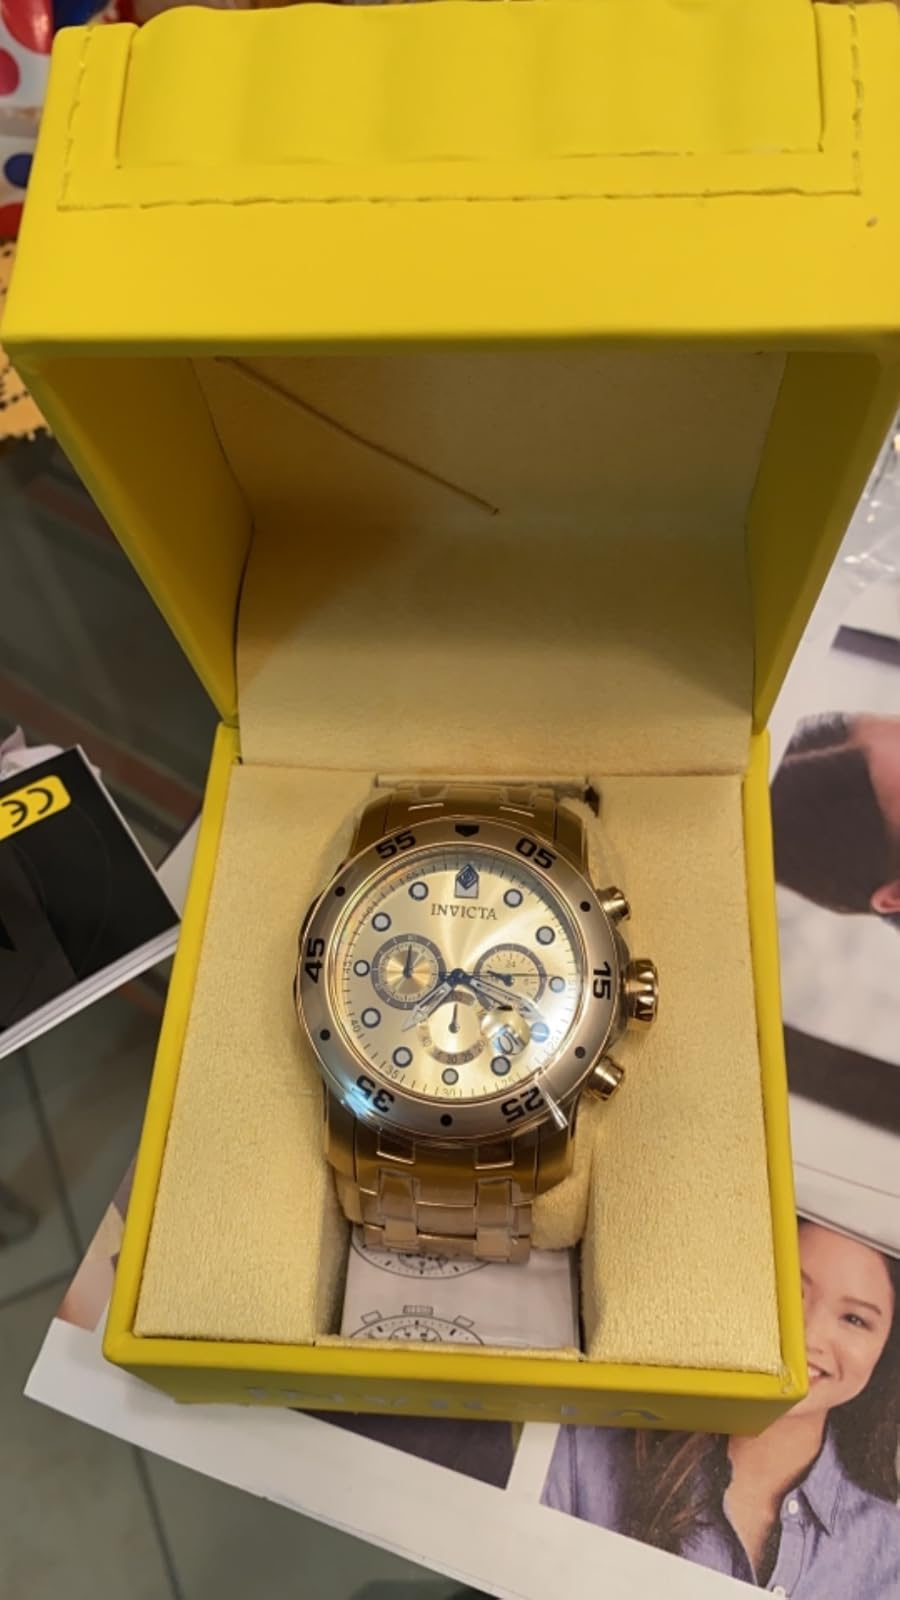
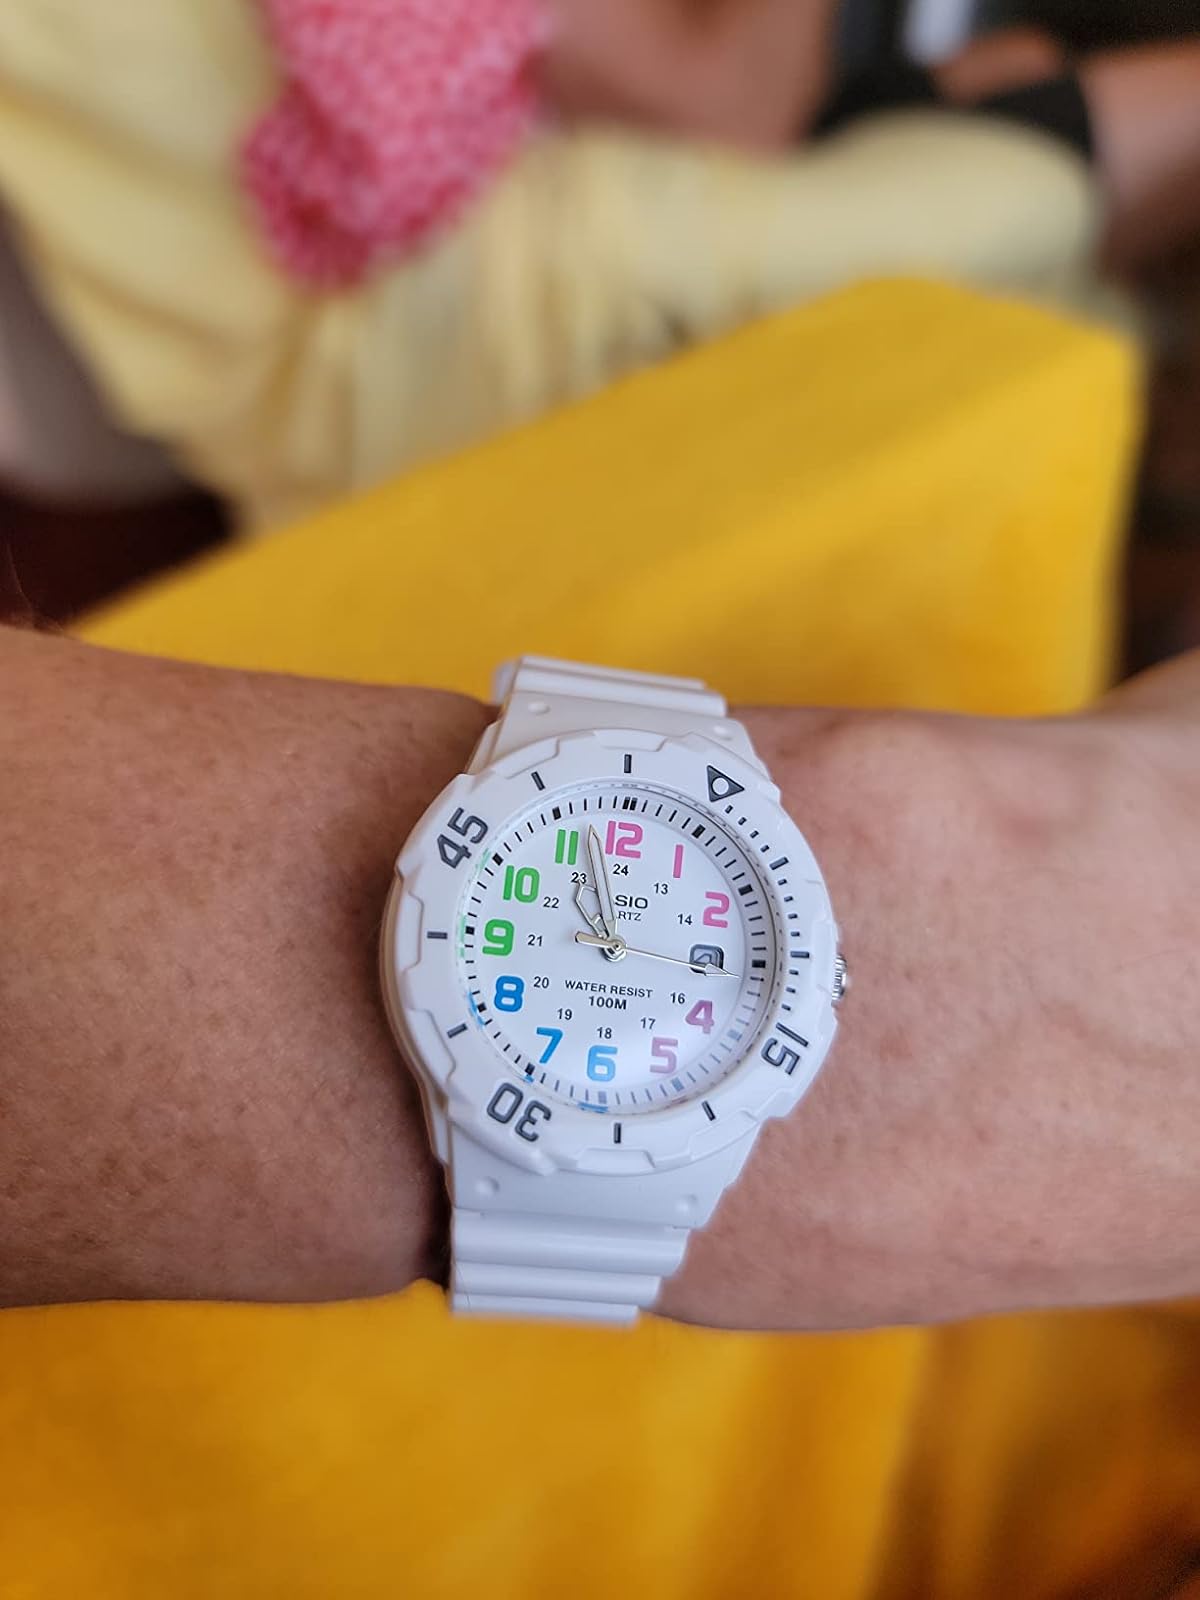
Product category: accessories_watch
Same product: no